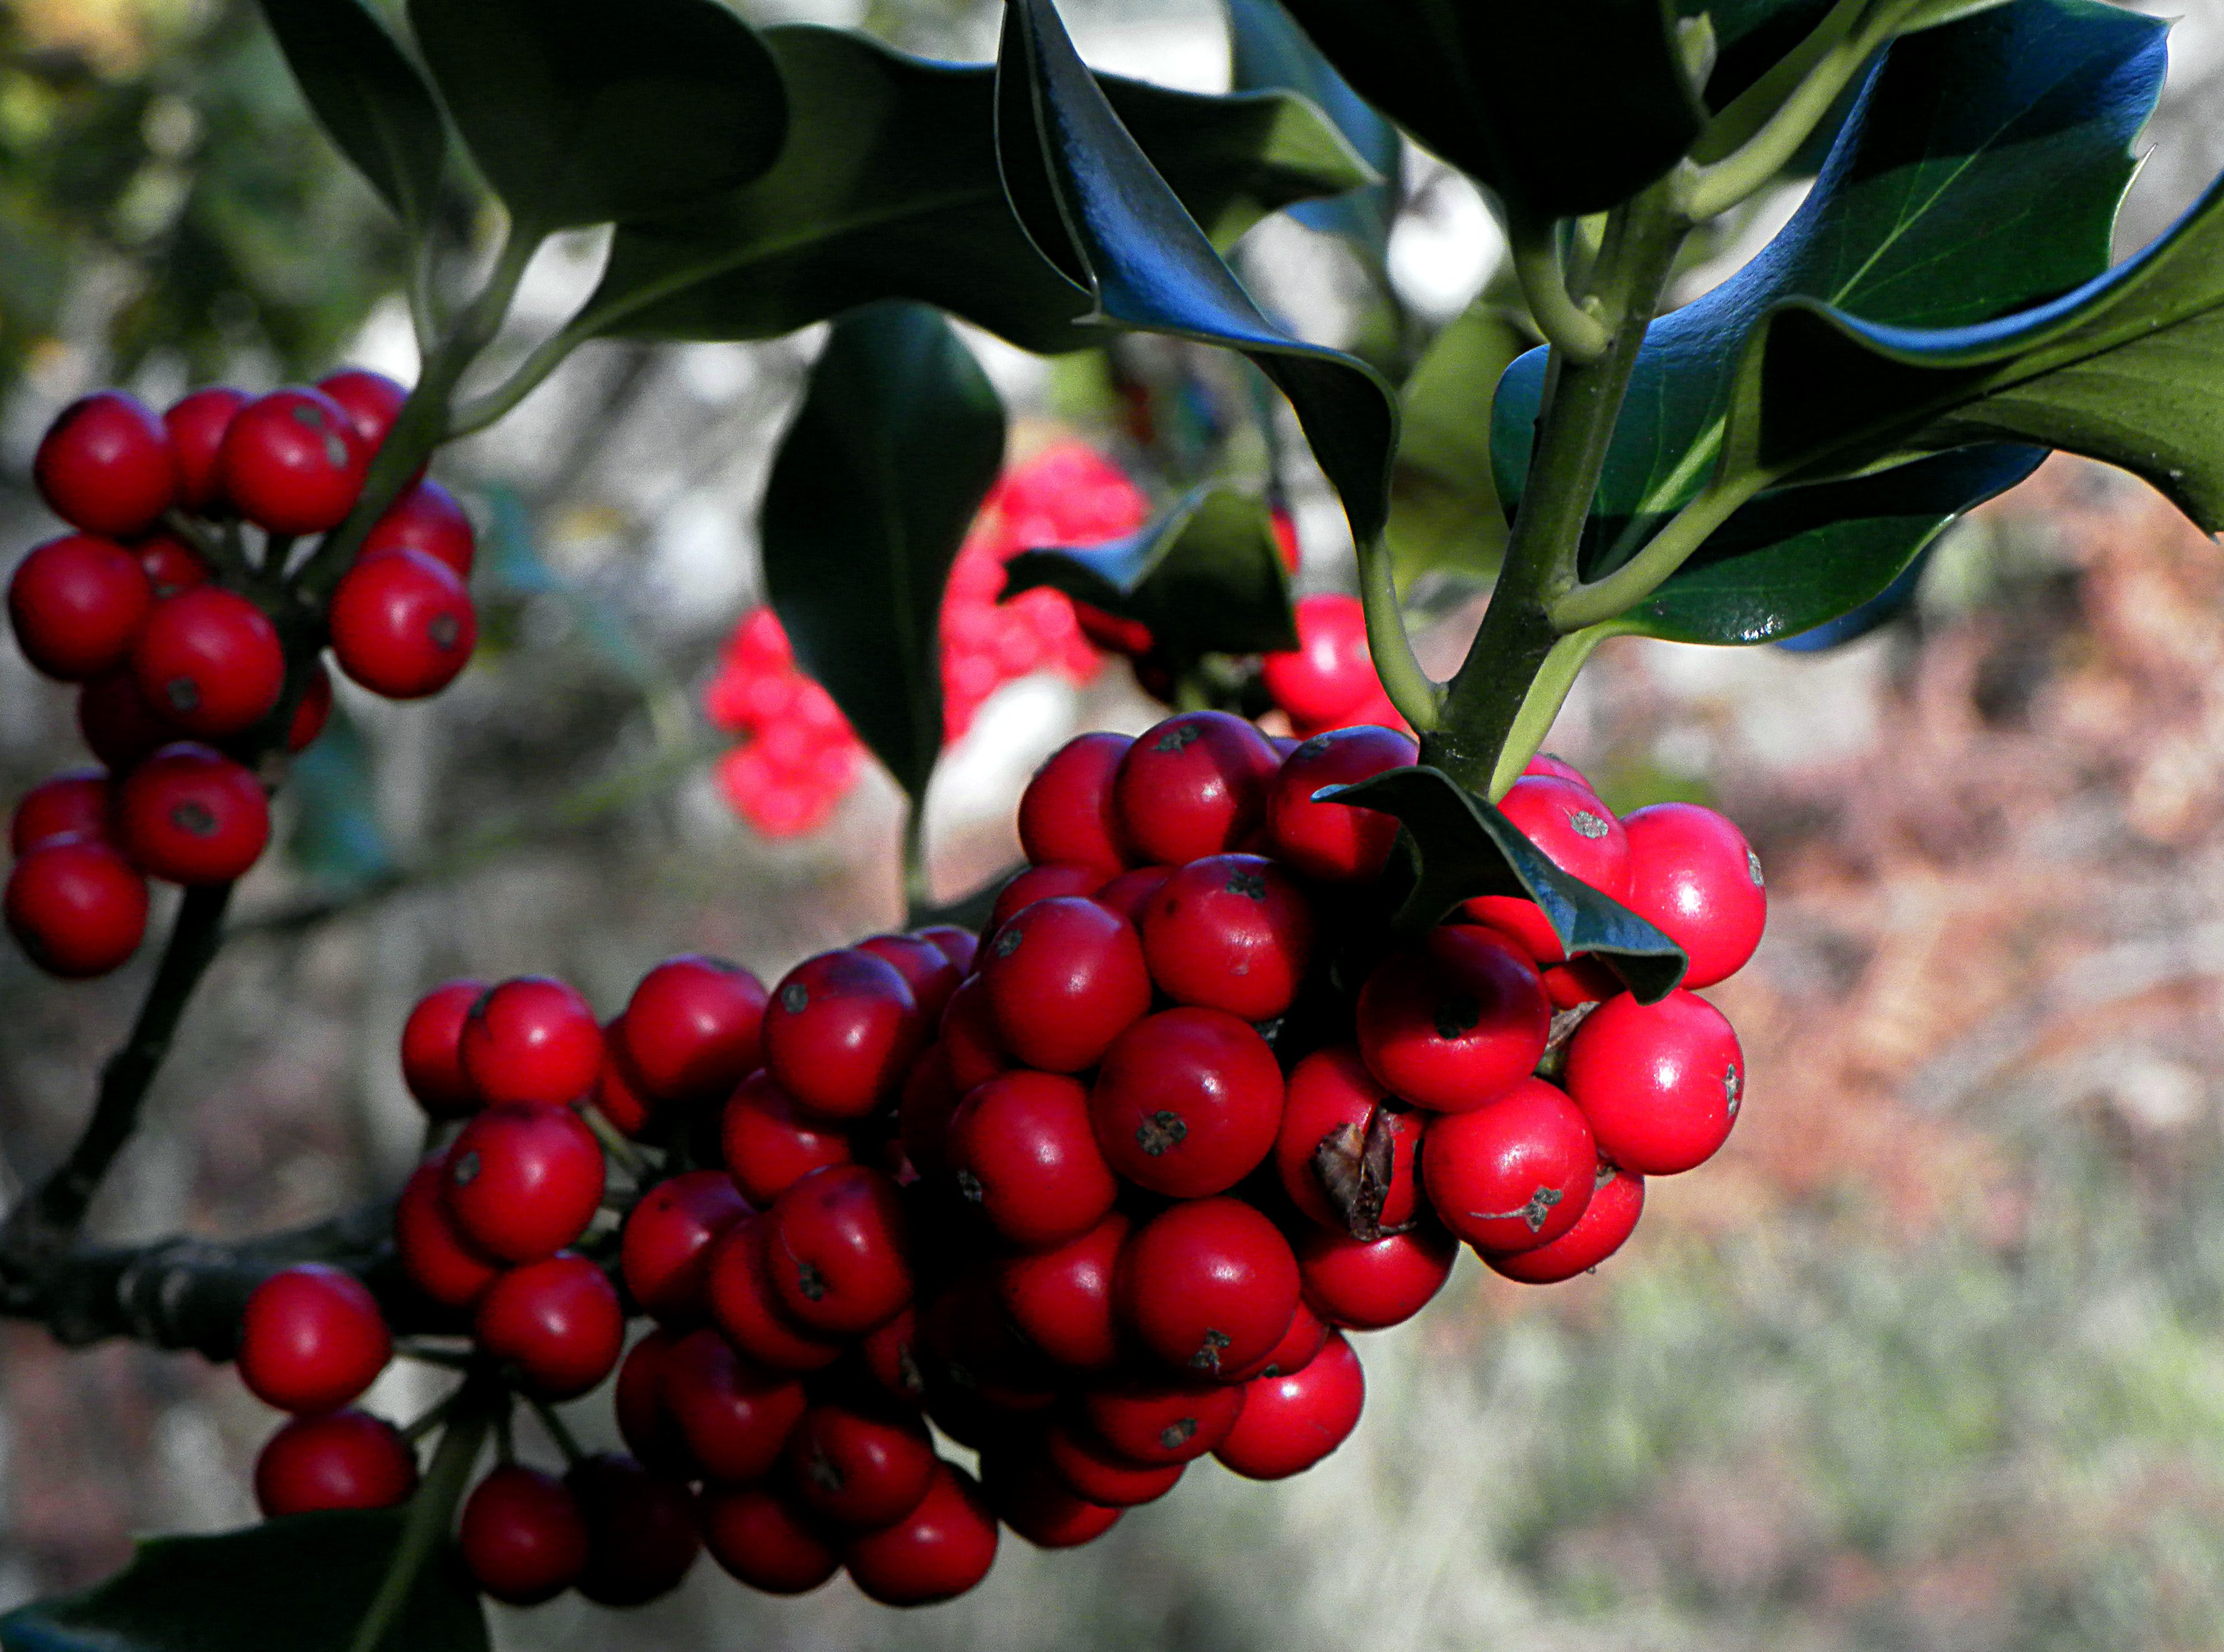
nature, branch, plant, fruit, berry, flower, food, red, produce, flora, flowers, holly, spain, shrub, naturaleza, flores, galicia, espana, cherry, ggl1, flowering plant, acerola, malpighia, lingonberry, land plant, aquifoliaceae, aquifoliales, schisandra